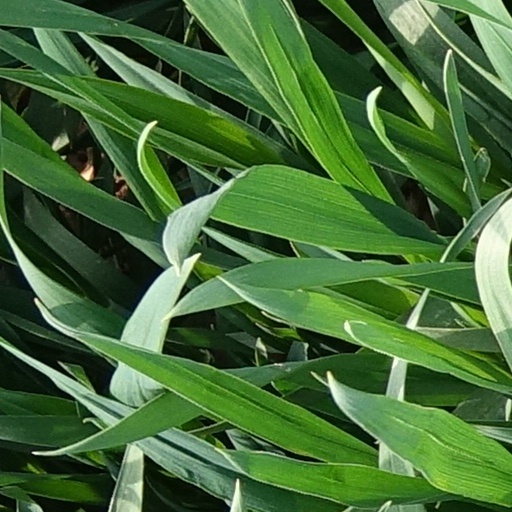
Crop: wheat